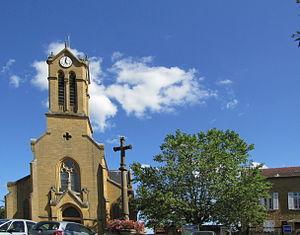
Église de Saint-Vérand, Rhône, France.
Saint-Vérand est une commune française, située dans le département du Rhône en région Auvergne-Rhône-Alpes.